Draco (lizard)

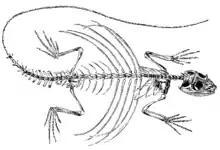
Skeleton of "Draco"

Carl Linnaeus described the genus in 1758, with the type species being "Draco volans." The name of the genus is from the Latin term for dragons of mythology. In the early and mid 20th century, there was controversy about their gliding capabilities, with some authors suggesting that the patagia were solely for display, but research in the late 1950s firmly established the gliding function of the patagia.